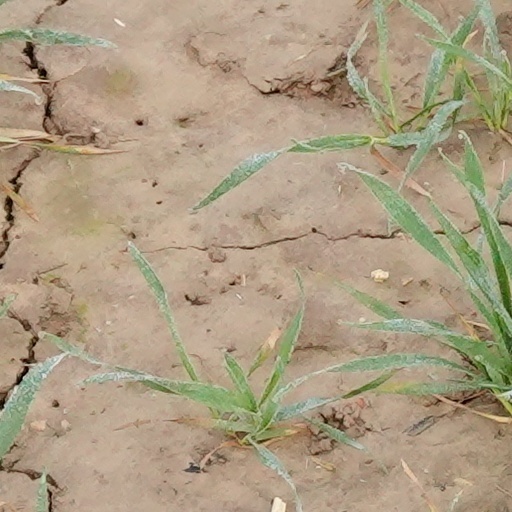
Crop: wheat